Tank! Tank! Tank!

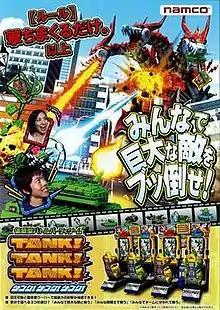
Sales flyer

is a 2009 third-person shooter arcade game developed and published by Namco Bandai Games. It was ported to the Wii U in 2012, where it was a system launch title in North America. Players control their respective tanks and must destroy opponents and mechanical kaiju with a variety of weapons, such as machine guns and rocket launchers. Its gameplay has been compared to titles such as the "Earth Defense Force" series, through its usage of B-movie tropes and parodying.